The Grenadiers

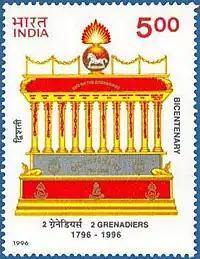
Postal stamp - Bicentenary of 2nd Grenadiers, 1996

Prior to Indian independence, the Regiment had won many battle honours as part of the British Indian Army. These battle honour include: